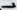
Number: 7